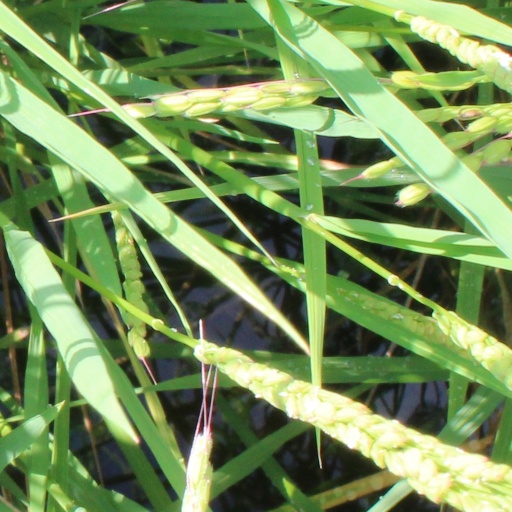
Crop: rice